Ned Merriam

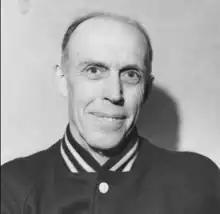

Ned Alvin Merriam (October 26, 1884 – July 9, 1956) was an American track athlete, college football player, and coach of track and football.